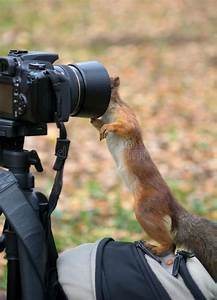
Label: scoiattolo